Whiskey cocktail

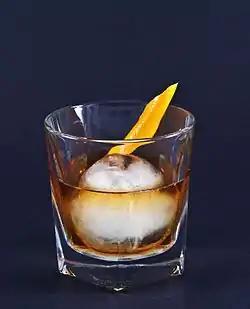
One of the original whiskey cocktails, an old fashioned

A whiskey cocktail is a cocktail that includes whiskey. Although whiskey is often served neat or on the rocks, it is used in many classic cocktails such as the Old Fashioned, Manhattan, and Julep. Some specifically call for Scotch whisky or bourbon whiskey.